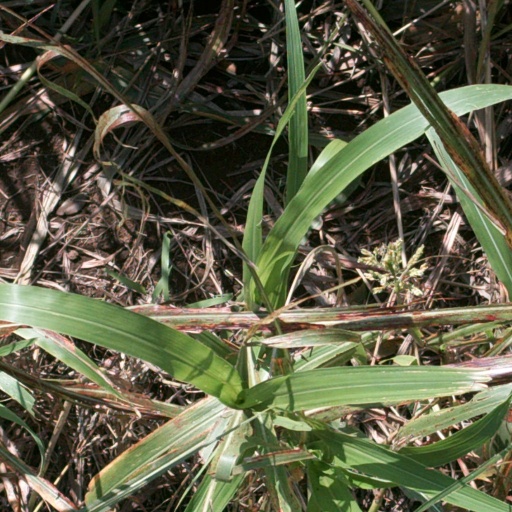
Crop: sorghum